The Martyrdom of Saint Lawrence (Bernini)

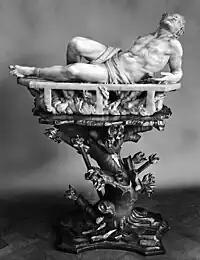
The sculpture on its pedestal, photographed in 1930

The sculpture was created from a single block of Carrara marble. Restoration in 1997 revealed that Bernini used different tools to create different surface textures on various parts of the sculpture. The reverse side of the gridiron has not been polished and finished in the same way as the front, implying that the artwork was clearly meant to be seen from the front only. A highly sculpted pedestal, made of wood and gilded with golden paint, was designed as a platform for the sculpture. There is a possibility this was also executed by Bernini, although its design suggests that while it was a Strozzi family commission, it was done at a later date.